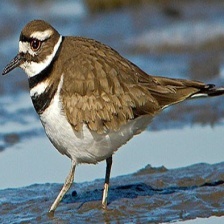
Species: KILLDEAR
Scientific name: CHARADRIUS VOCIFERUS